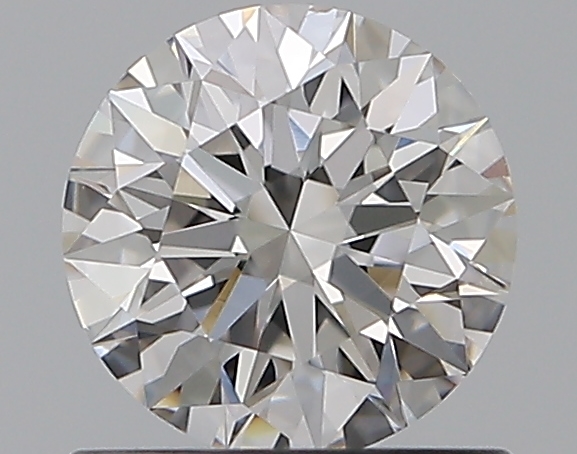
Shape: round
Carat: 0.7
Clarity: VS2
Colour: G
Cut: EX
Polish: EX
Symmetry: EX
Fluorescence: N
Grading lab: GIA
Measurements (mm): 5.68 x 5.7 x 3.54